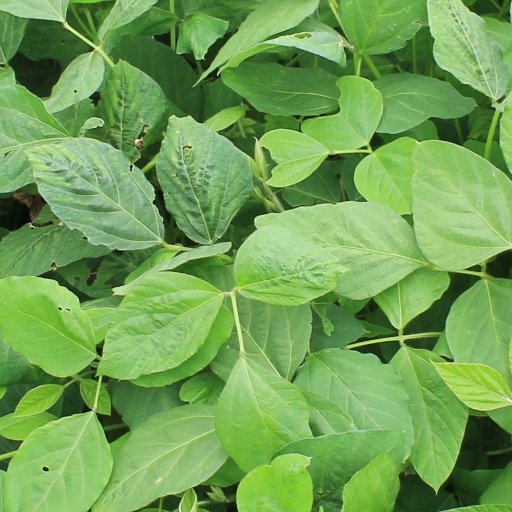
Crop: soybean